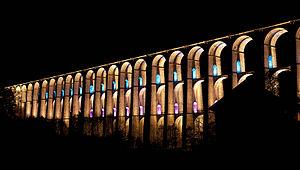
Depuis le 8 juin 2012, le viaduc de Chaumont bénéficie d'un programme de mise en lumières.
Le viaduc de Chaumont est un pont ferroviaire de la ligne de Paris-Est à Mulhouse-Ville, situé à Chaumont en Haute-Marne ; il surplombe la vallée de la Suize. Une voie piétonne est aménagée au premier niveau.